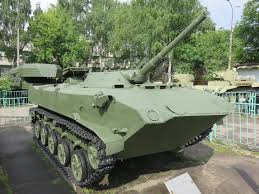
Label: BMD